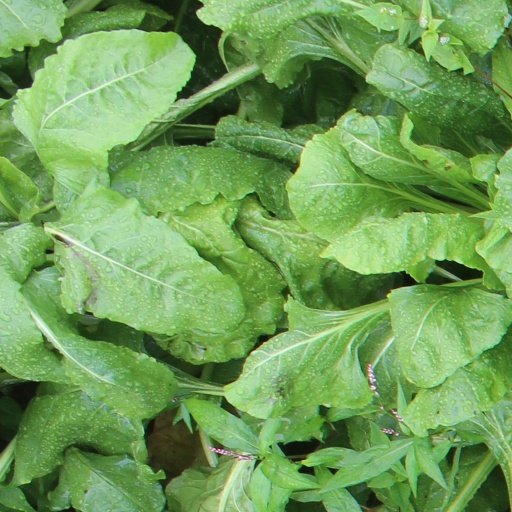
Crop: sugar beet